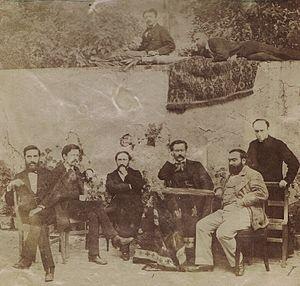
Louis Duchesne (1843-1922), debout à droite, à l'école française de Rome vers 1873-1876.
Le palais Farnèse est un palais de la haute Renaissance de Rome.
L’École française de Rome est un institut français de recherche en histoire, en archéologie et en sciences humaines et sociales, placée sous la tutelle de l’Académie des inscriptions et belles-lettres. Elle dépend du ministère de l'Enseignement supérieur et de la Recherche et fait partie du Réseau des Écoles françaises à l'étranger, qui comprend également l'École française d'Athènes, la Casa de Velázquez, l'Institut français d'archéologie orientale du Caire et l'École française d'Extrême-Orient.